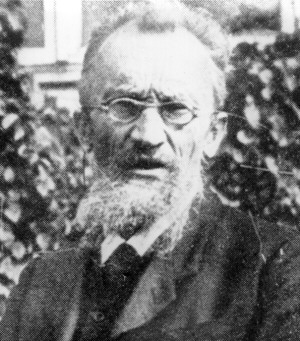
วลาดีเมียร์ เคิพเพิน

วลาดีเมียร์ เพเทอร์ เคิพเพิน () หรือ วลาดีมีร์ เปโตรวิช คอปเปน (; 25 กันยายน พ.ศ. 2389 – 22 มิถุนายน พ.ศ. 2483) เป็นภูมิศาสตร์|นักภูมิศาสตร์ อุตุนิยมวิทยา|นักอุตุนิยมวิทยา กาลวิทยา|นักกาลวิทยา และพฤกษศาสตร์|นักพฤกษศาสตร์ชาวเยอรมันและรัสเซีย หลักจากศึกษาในเซนต์ปีเตอส์เบิร์ก เขาใช้เวลาส่วนใหญ่ของชีวิตทำงานในประเทศเยอรมนีและประเทศออสเตรีย ผลงานซึ่งเป็นที่รู้จักมากที่สุดของเคิพเพินก็คือระบบการแบ่งเขตภูมิอากาศแบบเคิพเพินซึ่งใช้กันอย่างแพร่หลายในปัจจุบัน
==ดูเพิ่ม==
* การแบ่งเขตภูมิอากาศแบบเคิพเพิน
==อ้างอิง==
* Allaby, Michael (2000). "Encyclopedia of Weather and Climate". New York: Facts On File, Inc. ISBN 0-8160-4071-0.
หมวดหมู่:บุคคลที่เกิดในปี พ.ศ. 2389
หมวดหมู่:บุคคลที่เสียชีวิตในปี พ.ศ. 2483
หมวดหมู่:บุคคลจากเซนต์ปีเตอส์เบิร์ก
หมวดหมู่:นักวิทยาศาสตร์ชาวเยอรมัน
หมวดหมู่:ศิษย์เก่าจากมหาวิทยาลัยเซนต์ปีเตอส์เบิร์ก
หมวดหมู่:บุคคลจากมหาวิทยาลัยไฮเดิลแบร์ค
หมวดหมู่:บุคคลจากมหาวิทยาลัยไลพ์ซิช
หมวดหมู่:นักอุตุนิยมวิทยาจากจักรวรรดิรัสเซีย